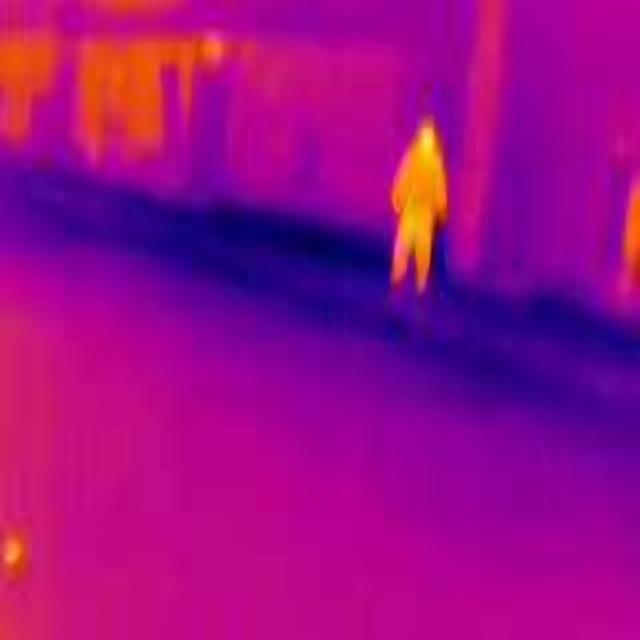
Detected objects:
label: person